John Kay (flying shuttle)

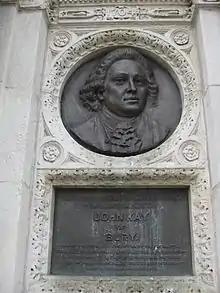
Portrait inscription on the John Kay Memorial

In Bury, Kay has become a local hero: there are still several pubs named after him, as are the Kay Gardens. Bury town centre has William Venn Gough's 1908 Memorial to John Kay (sculpture by John Cassidy). Planning began after a 1903 Bury public meeting launched a public subscription. 19th century efforts to acknowledge Kay achieved little, but by 1903 it was felt that Bury "owed John Kay's memory an atonement", and that all Bury should contribute in restitution to "that wonderfully ingenious and martyred man".